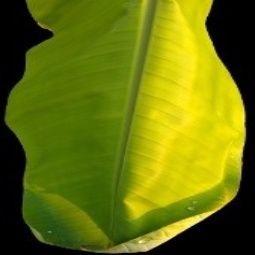
Label: Sulphur